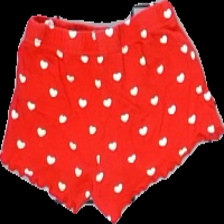
View: back
Type: Shorts
Category: Children
Brand: Not in the list
Brand text on label: Bodyzone
Colors: Red, White
Material: 69% nylon, 31% cotton
Pattern: Other
Cut: Regular
Size: 86
Season: All
Price range: <50
Recommended usage: Export